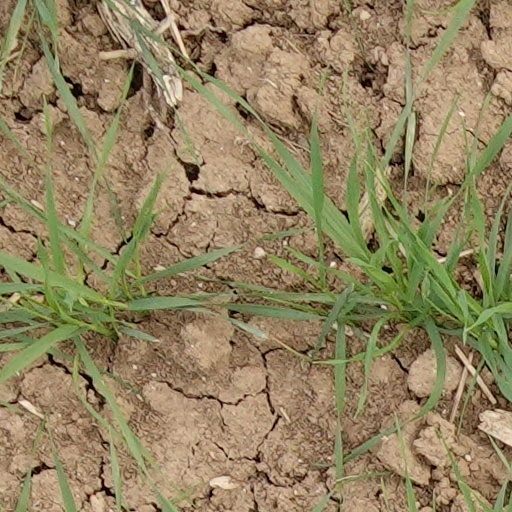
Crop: wheat